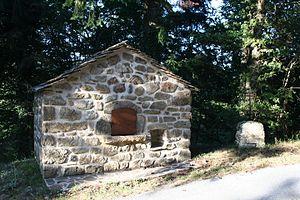
Cambon-et-Salvergues (Hérault) - four de Pont d'Agout.